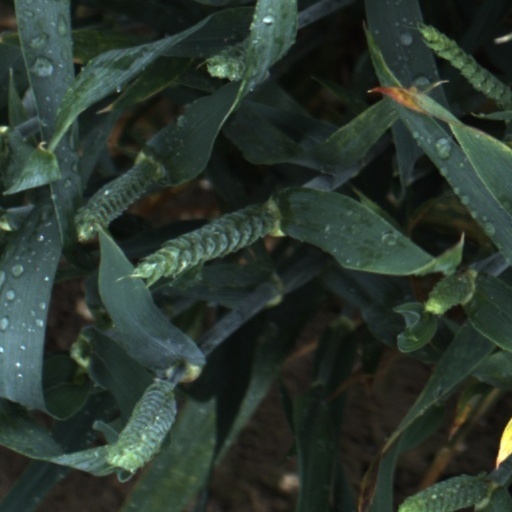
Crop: wheat